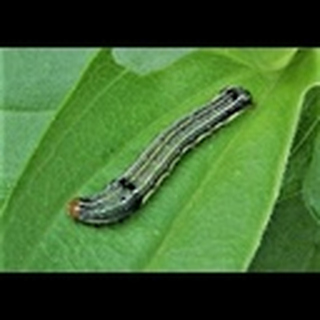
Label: cotton_army_worm